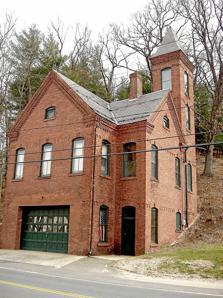
Building: Tunxis Hose Firehouse
Country: United States of America
Year built: 1893
United States historic place Tunxis Hose Firehouse U.S. National Register of Historic Places Show map of Connecticut Show map of the United States Location Lovely Street and Farmington Avenue, Unionville, Connecticut Coordinates 41°45′31″N 72°53′14″W / 41.75861°N 72.88722°W / 41.75861; -72.88722 Area 0.3 acres (0.12 ha) Built 1893 ( 1893 ) Built by Jetner, Joseph Architectural style Queen Anne NRHP reference No. 83001266 Added to NRHP July 28, 1983 The Tunxis Hose Firehouse is an historic firehouse at Lovely Street and Farmington Avenue in the center of Unionville , Connecticut .  BUilt in 1893, it is a well-preserved example of a late 19th-century rural firehouse with Queen Anne Victorian features.  The building was listed on the National Register of Historic Places on July 28, 1983. It presently houses a muster vehicle for Tunxis Hose Company No. 1, a local volunteer fire company. Description and history The Tunxis Hose Firehouse is located in the center of the Unionville village of Farmington , on the east side of Lovely Street north of its junction with Main Street and Farmington Avenue.   It is a two-story brick building with Queen Anne features.  It has a single garage bay, a cross-gable roof with decorative corbelled brickwork below the roofline, and a three-story tower with a pyramidal roof. The Tunxis Hose Company was founded in 1893, in response to fires at major local employers in 1890 and 1892 that threatened the community's economic vitality.  Land for its firehouse was purchased that year, and this building was completed soon afterward.  Its architect is unknown; the brickwork was laid by Joseph Jetner, a local mason.  The building and the hand-drawn hose reel that first occupied it cost the company $4,000.  In addition being used by the fire company, the building has also historically been used for social events.  It served as the community's only firehouse until 1960, when a new station was built nearby.  The company continues to use the building for storage and as a staging area. See also National Register of Historic Places listings in Hartford County, Connecticut References